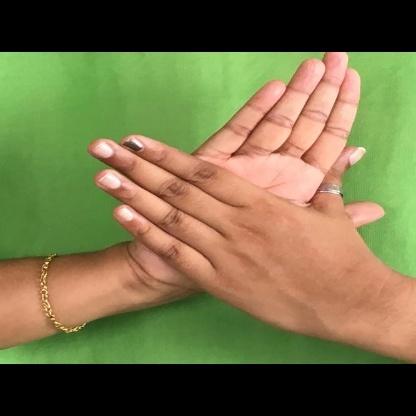
Mudra: Chakra